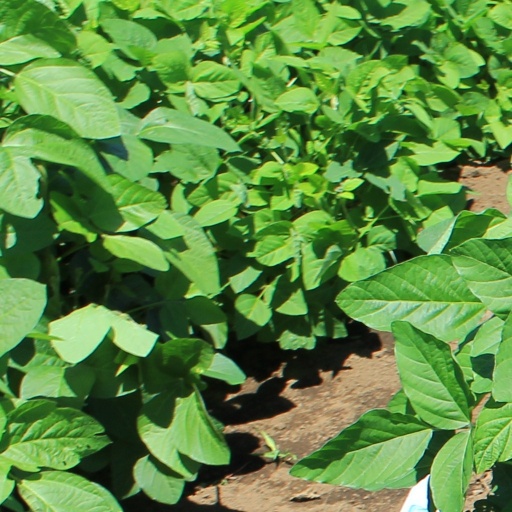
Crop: soybean